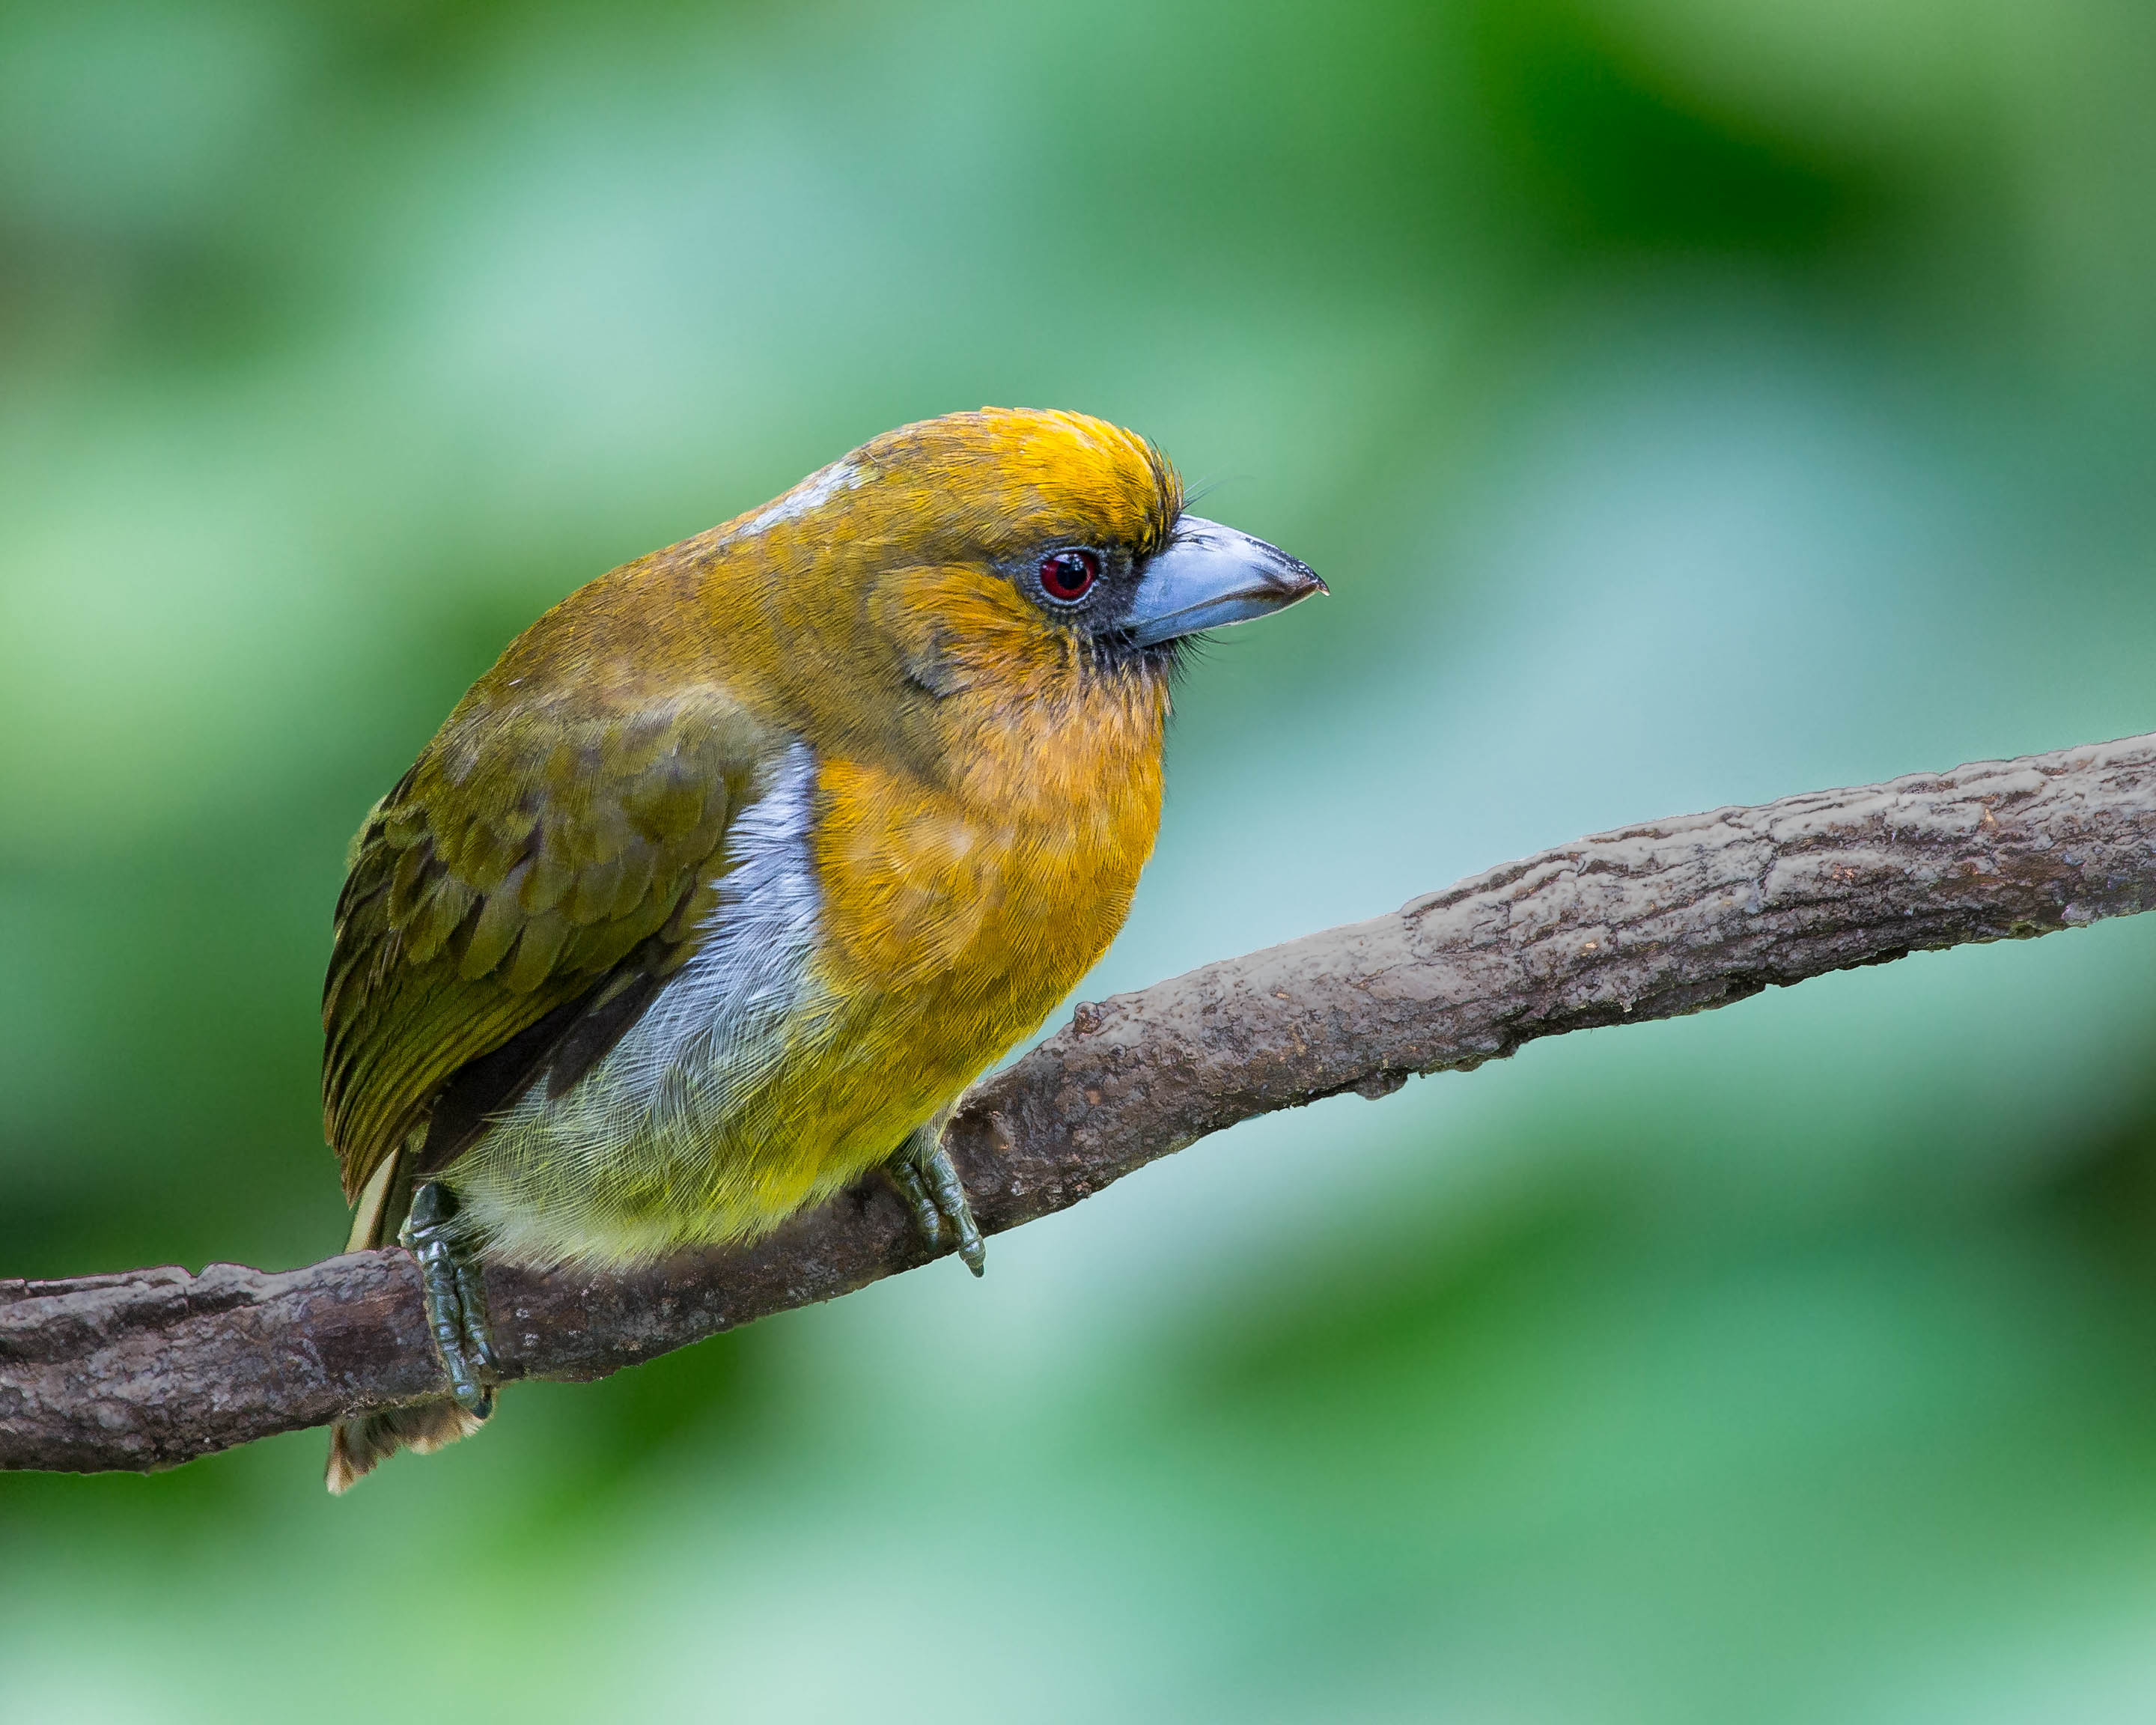
nature, branch, bird, wildlife, beak, robin, fauna, close up, vertebrate, finch, andymorffew, morffew, naturethroughthelens, costarica, prongbilledbarbet, brambling, old world flycatcher, perching bird, nightingale, european robin